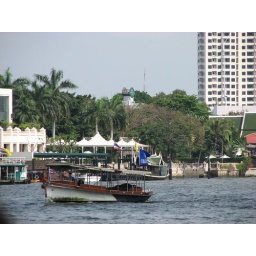
Taking a boat bus down the Chao Phraya River in Bangkok.